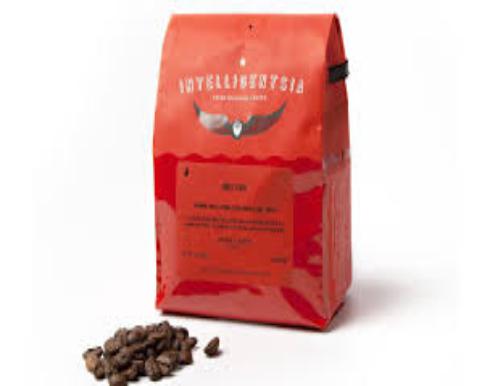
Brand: Intelligentsia Coffee & Tea
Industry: Food